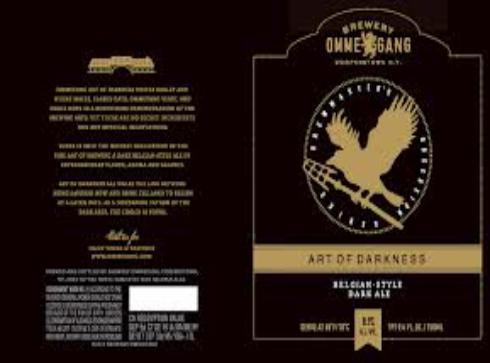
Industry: Food